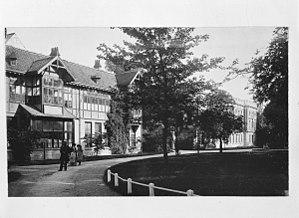
Ecole d'arts appliqués et Musée Colonial.